Sally in Our Alley (1927 film)

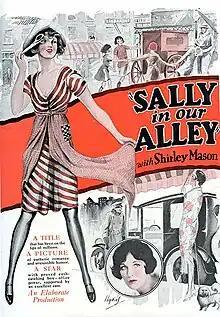
Film poster

Sally in Our Alley is a 1927 American silent comedy drama film directed by Walter Lang and starring Shirley Mason. The film is considered to be lost.